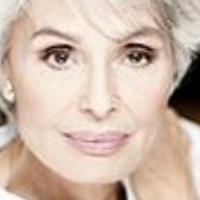
Age group: age 66-80